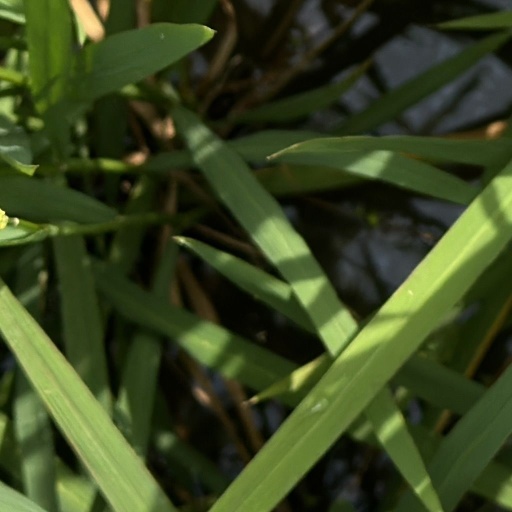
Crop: rice